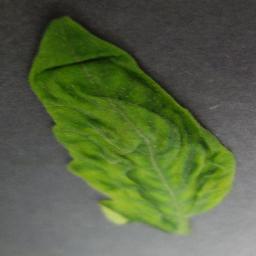
Label: Tomato___Tomato_Yellow_Leaf_Curl_Virus